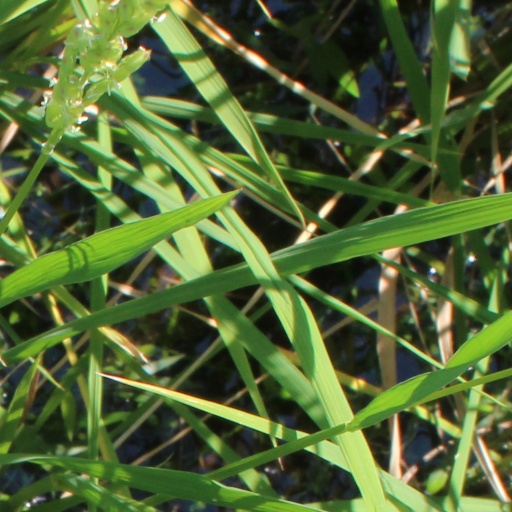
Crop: rice